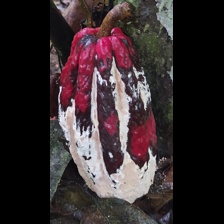
Label: moniliophthora